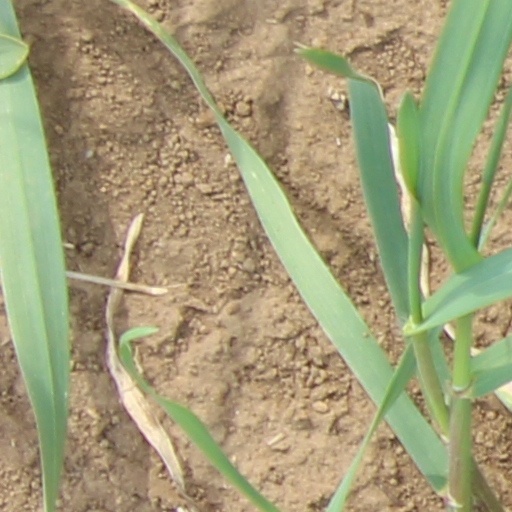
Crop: wheat